Things the Grandchildren Should Know

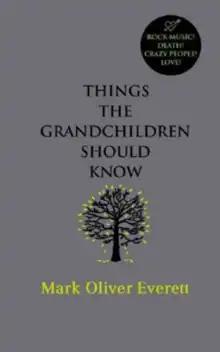
Cover of British edition

Things the Grandchildren Should Know is an autobiography by Mark Oliver Everett, the front man of the independent rock band Eels. Everett spent a year writing the book between the release of the retrospectives "" and "" and the composition of 2009's "Hombre Lobo."